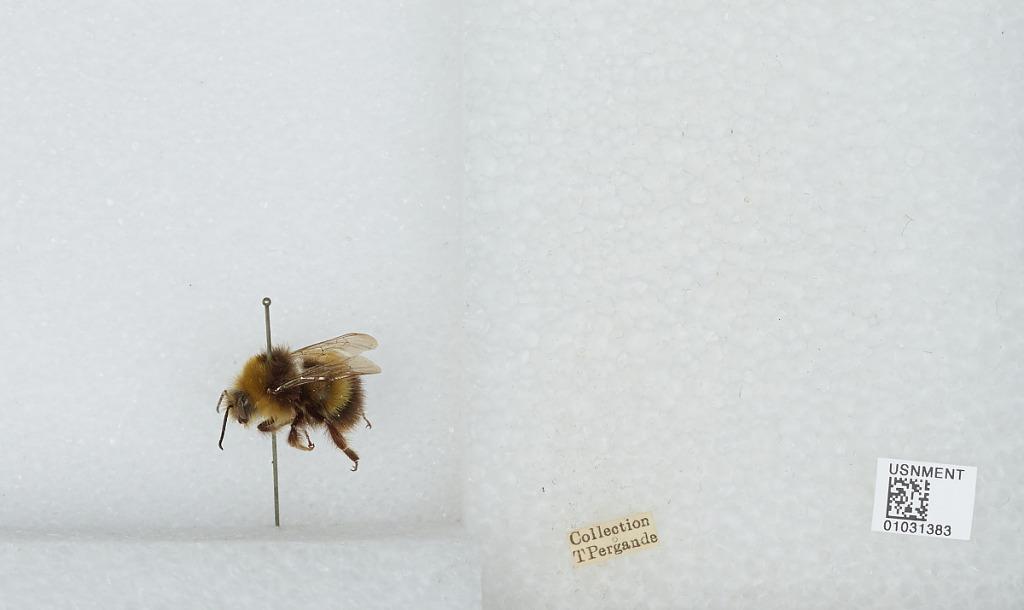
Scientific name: Bombus (Psithyrus) sylvestris (Lepeletier)